The Radicalism of the American Revolution

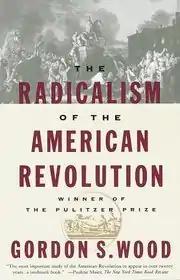

The Radicalism of the American Revolution is a nonfiction book by historian Gordon S. Wood, published by Alfred A. Knopf in 1991. In the book, Wood explores the radical character of the American Revolution. The book was awarded the 1993 Pulitzer Prize for History.